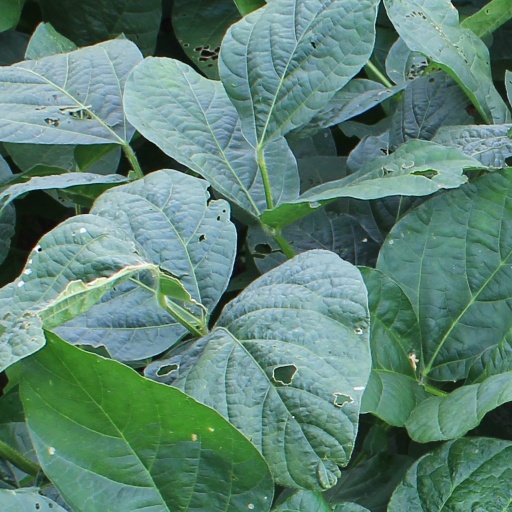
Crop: soybean